2024 Republican National Convention

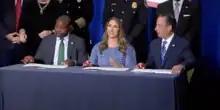
Hosting agreement being signed by (left to right) Milwaukee Mayor Cavalier Johnson, Republican Party Chair Ronna McDaniel, and Host Committee Chair Reince Priebus on August 5, 2022

On January 7, 2022, a spokesperson for the Republican National Committee said that four potential host cities were in the running to be selected for the 2024 convention: Milwaukee, Nashville, Pittsburgh and Salt Lake City. Milwaukee was officially the host city for the 2020 Democratic National Convention, which was largely held virtually in assorted locations with Milwaukee only assuming the role of a production headquarters due to the COVID-19 pandemic. Milwaukee and Pittsburgh are both located in key swing states (Wisconsin and Pennsylvania, respectively) that had both played a significant role in determining the winner of the Electoral College in the 2024 election, while Nashville and Salt Lake City are both the respective state capitals of Tennessee and Utah, which have been reliably Republican states throughout most of the previous half-century (even though the capital cities themselves are considered Democratic strongholds within their states). From 2008 through the 2020 election, both the Democratic Party and Republican Party had only held their conventions in swing states. Houston had previously taken steps towards bidding, but decided against it due to conflicts with other scheduled events at venues. Other locations that had, at one point, an interest in hosting, but which ultimately did not bid, included Columbus, Las Vegas, San Antonio, and the state of Georgia. Kansas City, Missouri, had made a formal bid, but withdrew their bid in late December 2021, prior to the finalist cities being named.